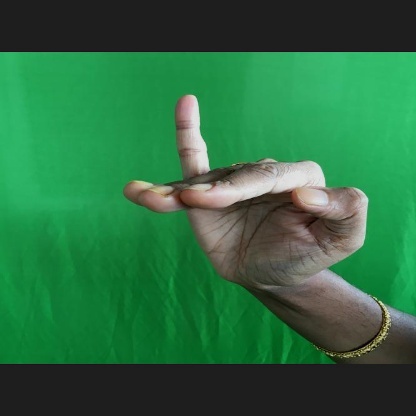
Mudra: Hamsapaksha